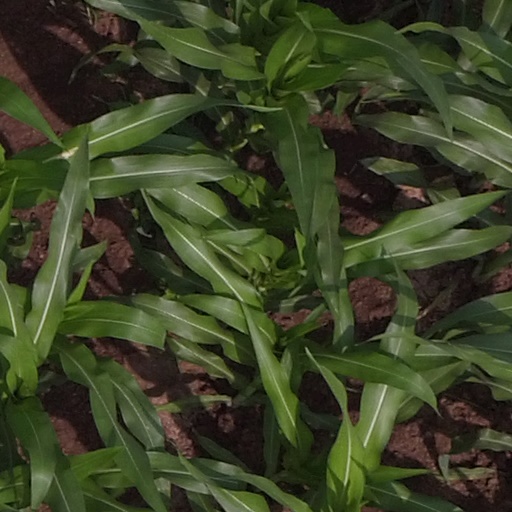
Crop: maize; corn